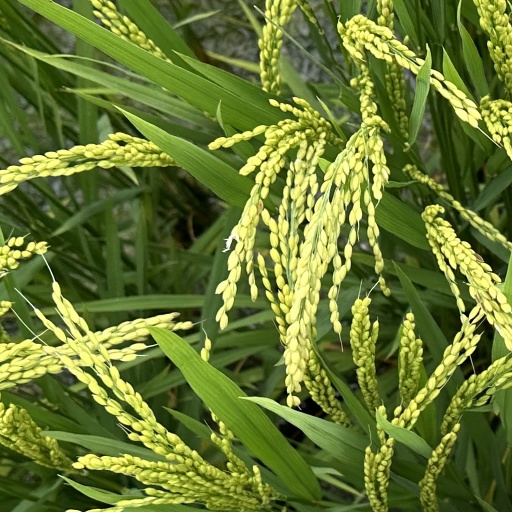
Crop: rice